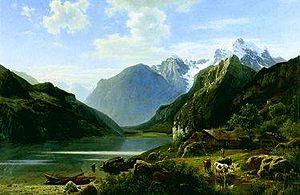
John Robinson Tait, né le 14 janvier 1834 à Cincinnati dans l'État de l'Ohio et mort le 29 juillet 1909 à Baltimore dans l'État du Maryland aux États-Unis, est un peintre paysagiste, un critique d'art, un poète et un écrivain de voyage américain. Il a vécu de nombreuses années en Allemagne et est associé à l'École de peinture de Düsseldorf et à l'École de Munich.